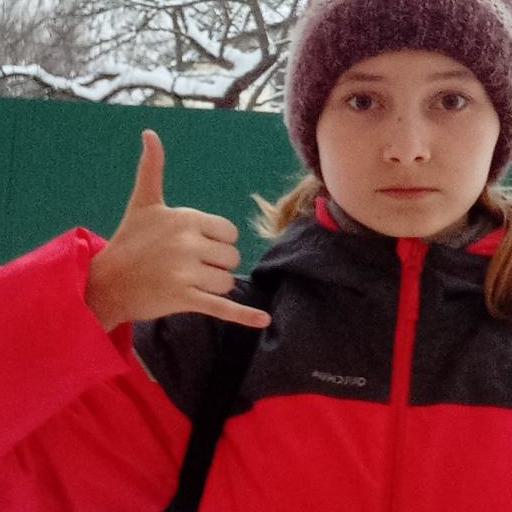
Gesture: call